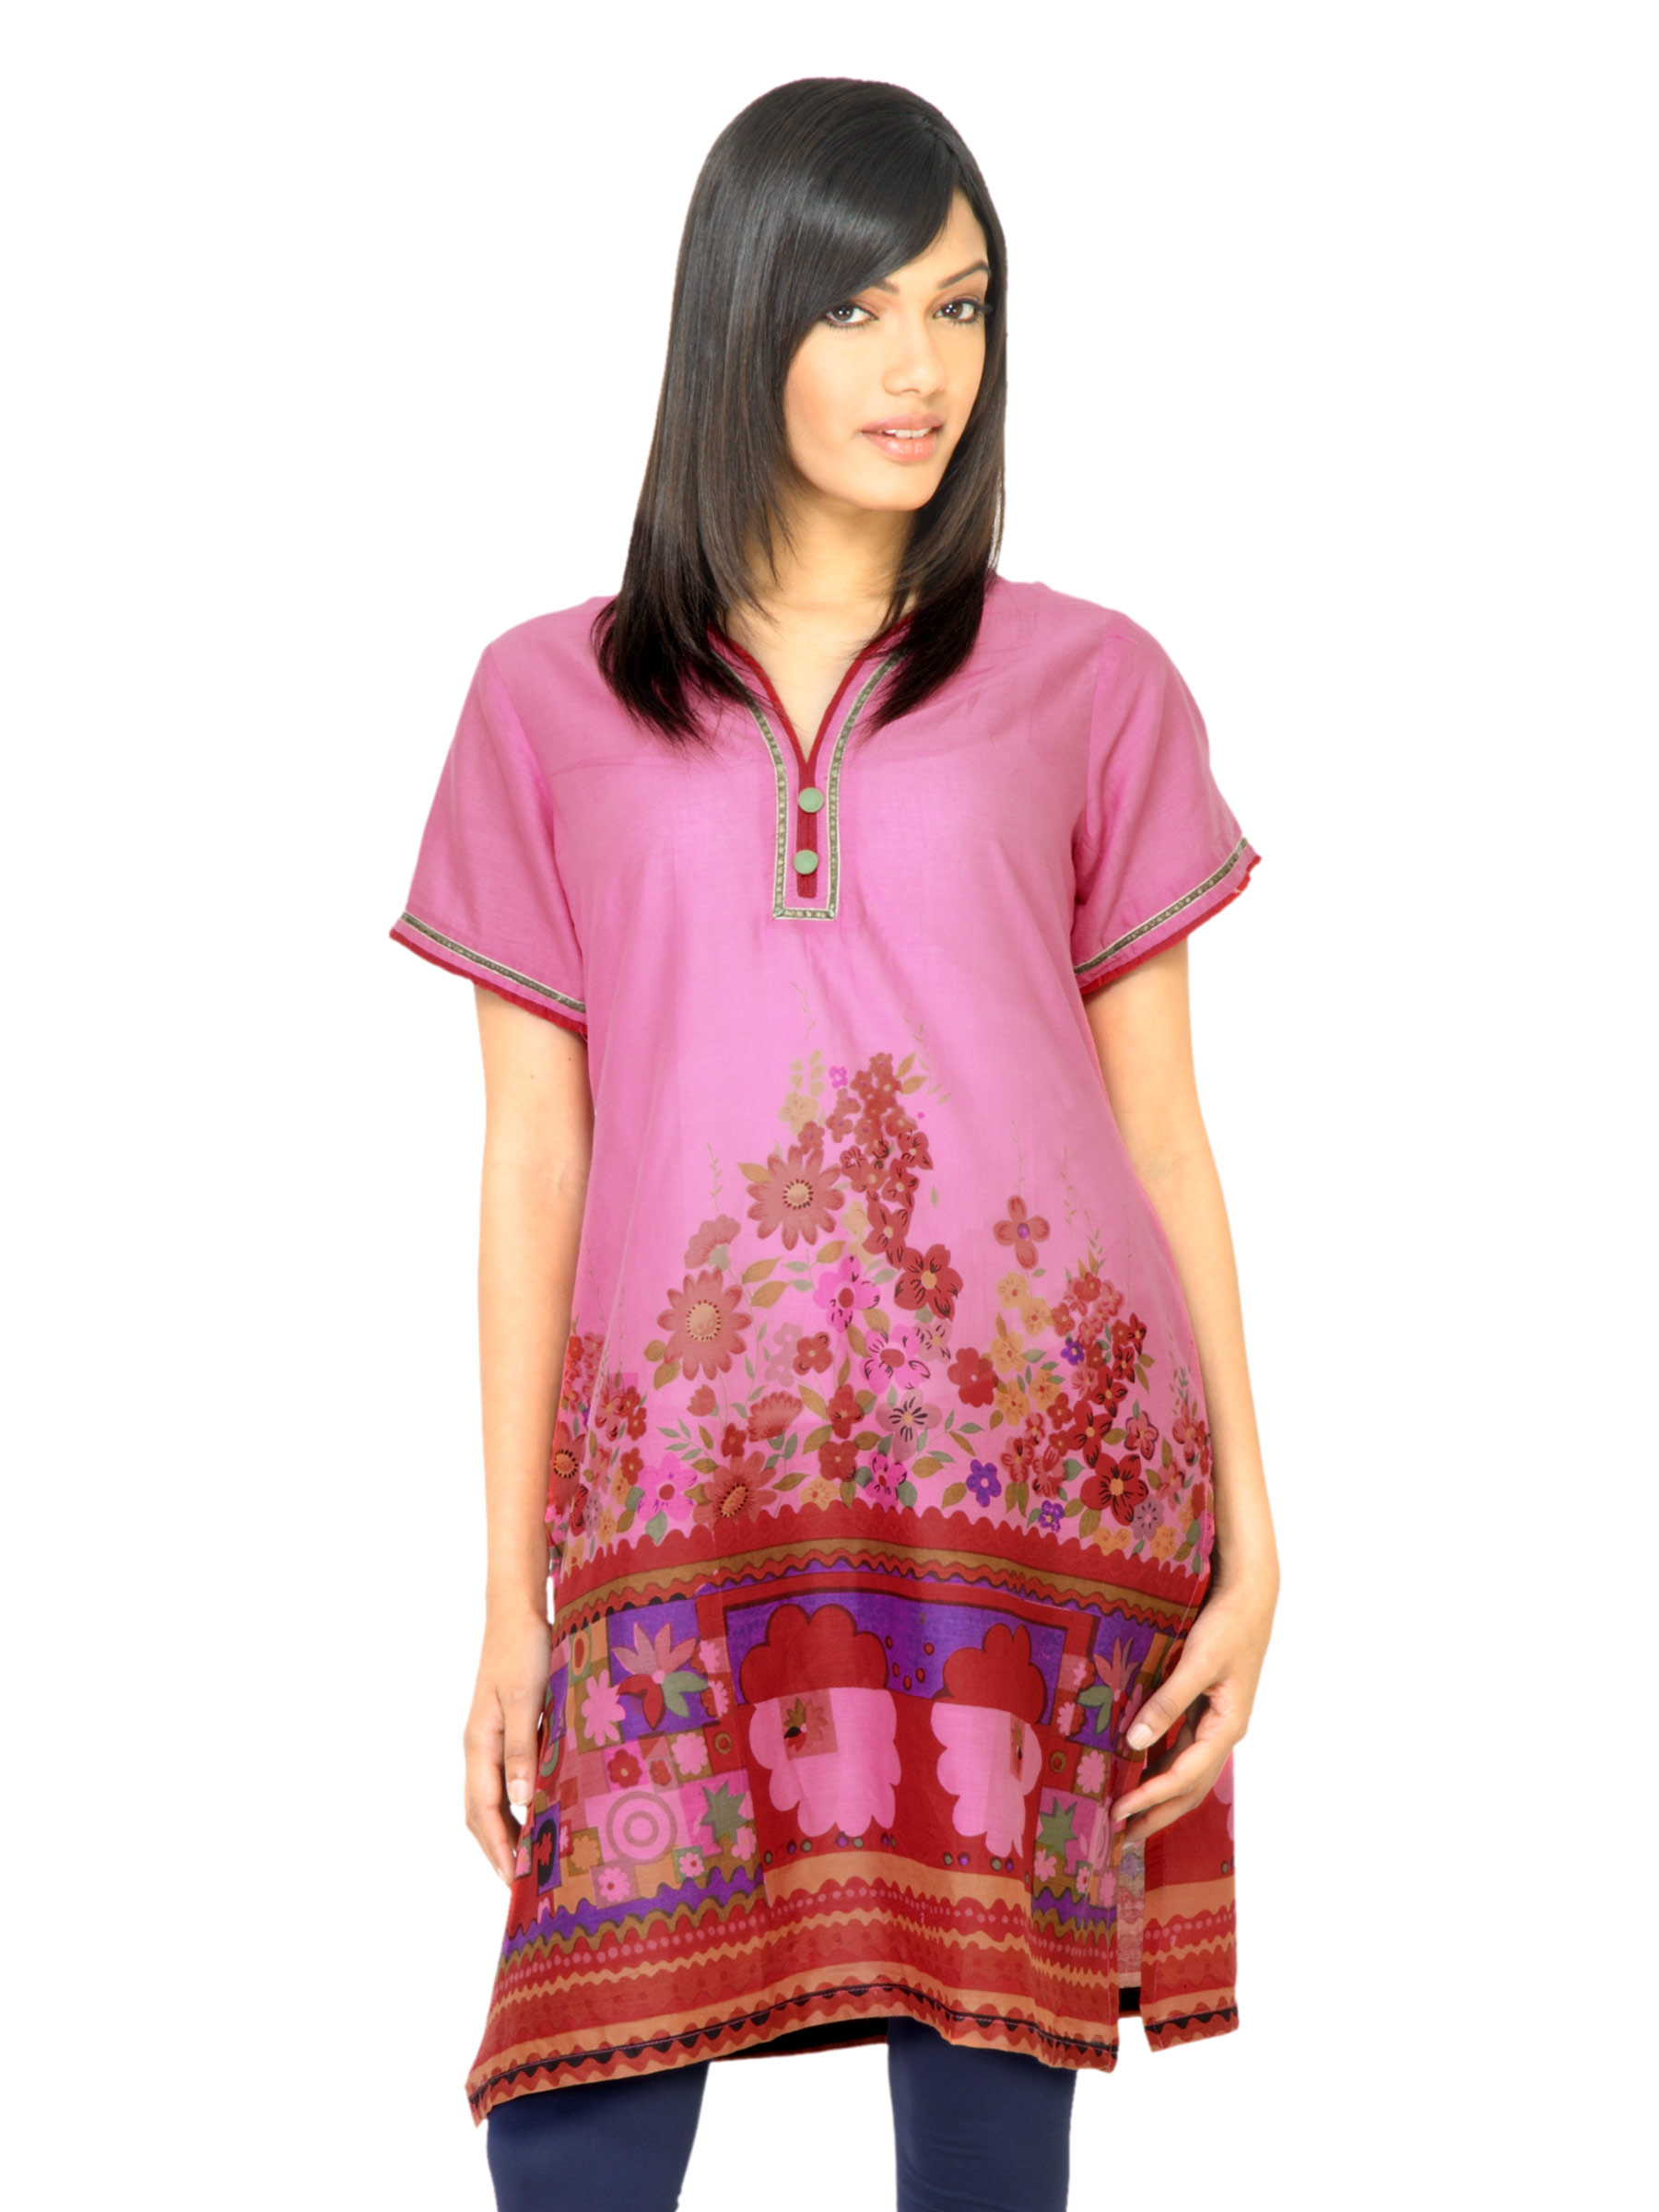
Diva Women Printed Pink Kurta
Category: Apparel / Topwear / Kurtas
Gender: Women
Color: Pink
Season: Fall 2011
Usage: Ethnic